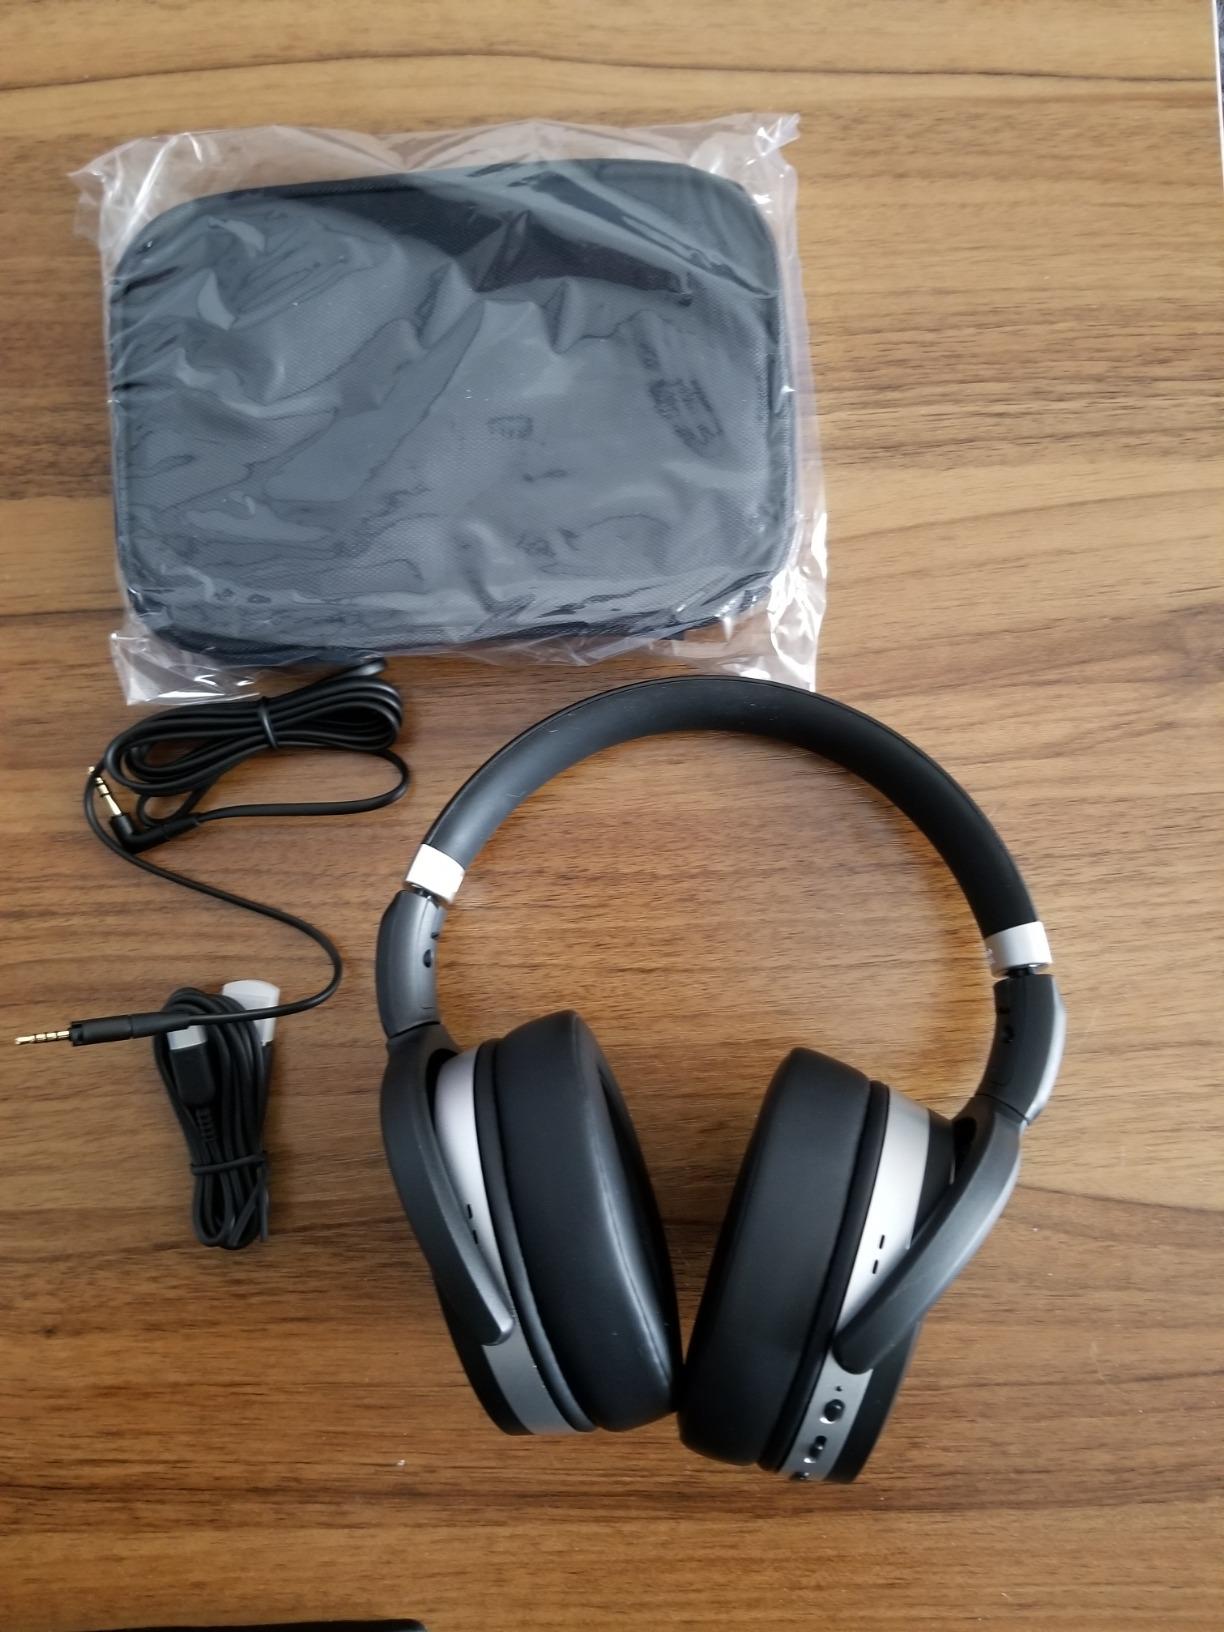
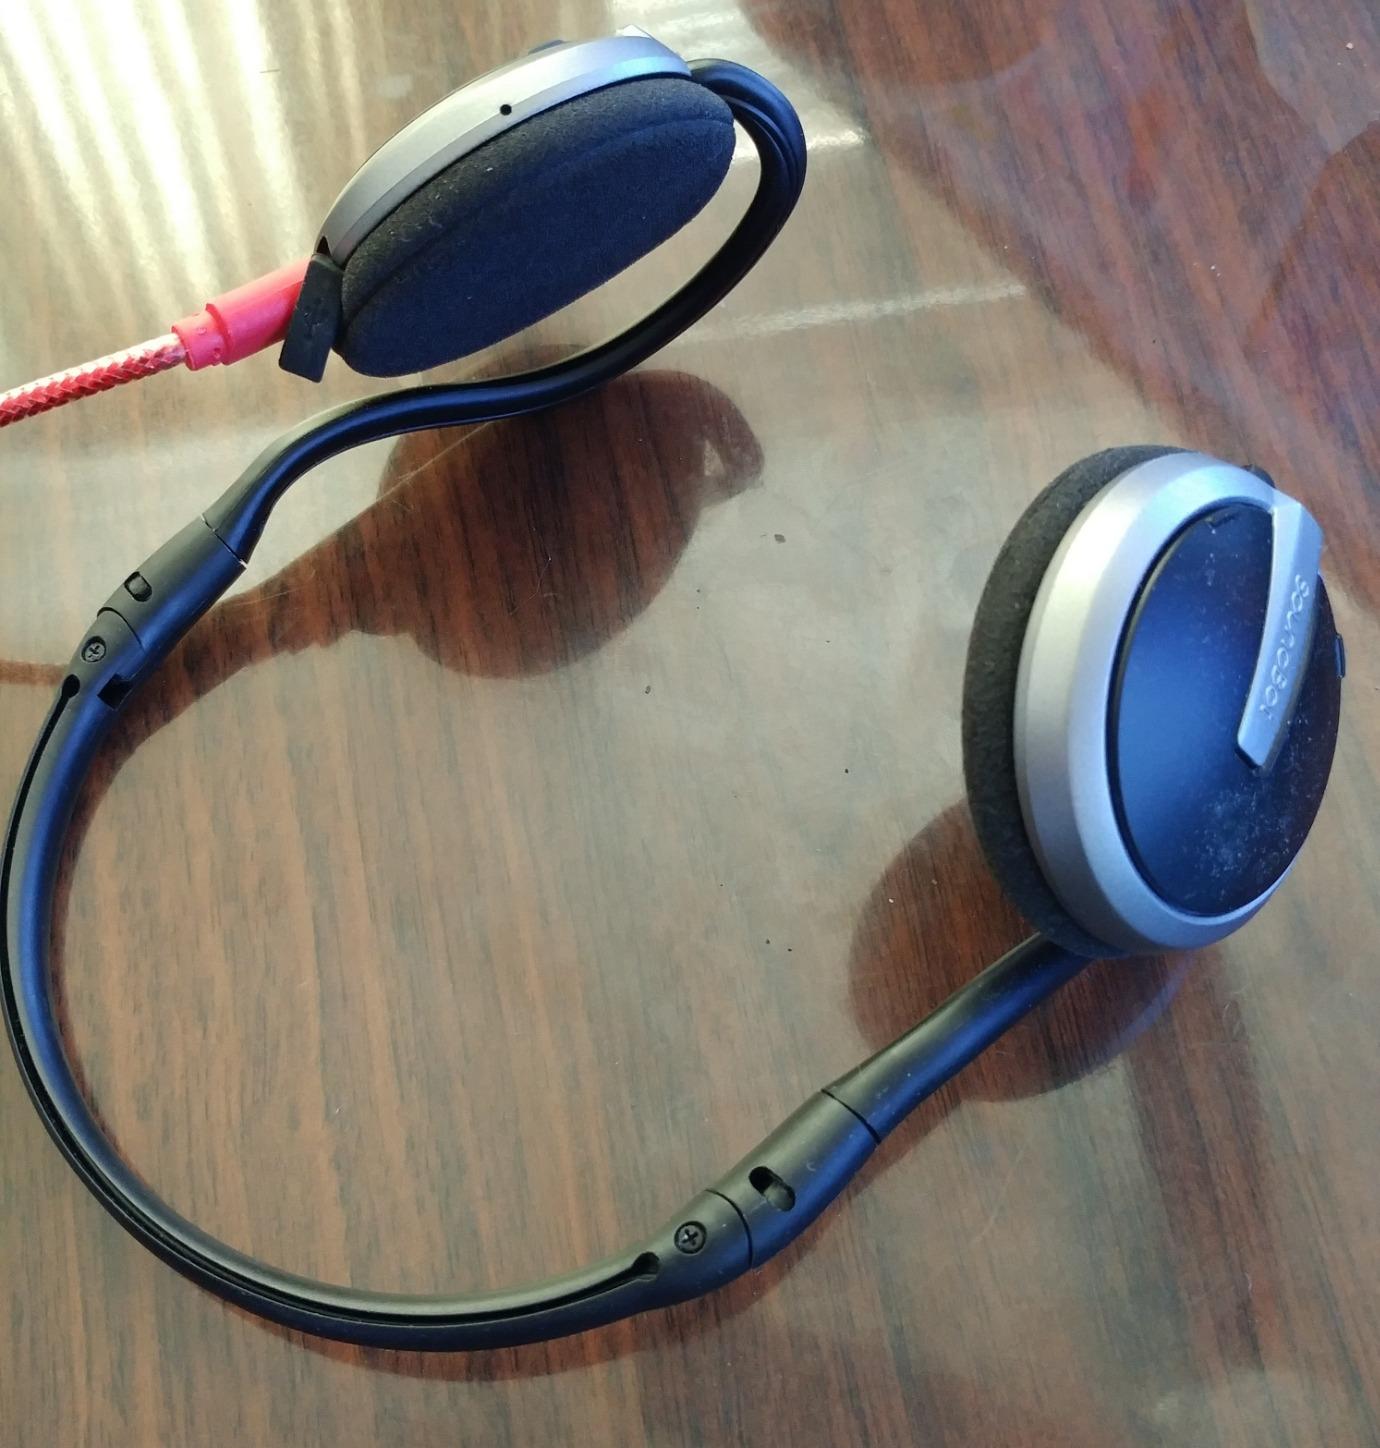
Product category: headphones
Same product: no